Scharhörnbake

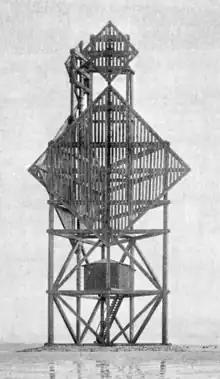
Scharhörnbake 1898

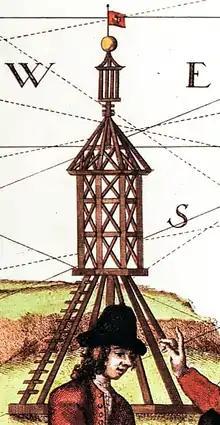
Scharhörnbake as an illustration on a 1721 map

The Scharhörnbake was the most important daymark on the German North Sea coast for several centuries. First erected in 1661 by the City of Hamburg on the sandbank Scharhörn and south side of the Elbe estuary, it was rebuilt over centuries and taken down in 1979 after 318 years. Equipped with a room, it also functioned as a refuge beacon for shipwreck survivors from 1840 to 1965. The only remaining element today is the boulder stone foundation near Nigehörn.